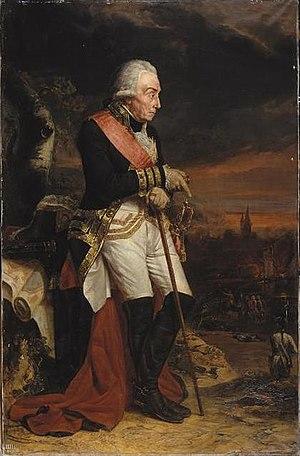
Nicolas Luckner, né à Cham, en Bavière, le 12 janvier 1722 et mort guillotiné à Paris le 4 janvier 1794, est un militaire français d’origine allemande.